Women in the Communist Party of Spain

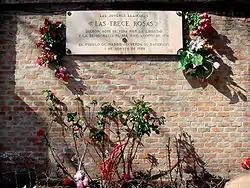
A plaque in the cemetery honoring Las Trece Rosas.

Women were told to leave the front in Guadalajara in March 1937. Following the battle, many were load into cars and taken to support positions further behind the lines. A few refused to leave, and their fate is uncertain though friends suspected most died in combat. Expelled soldiers included Leopoldine Kokes of the International Group of the Durruti Column. Some demobilized women left the front, and joined women's columns on the home front, in defense of cities like Madrid and Barcelona. When Juan Negrín became the head of the Republican armed forces in May 1937, women's time in combat ended as he continued efforts to regularize Republican forces.